Chaos (2000 film)

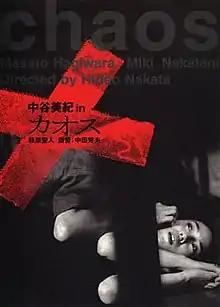
Film poster

is a 2000 Japanese mystery-thriller film, directed by Hideo Nakata. It stars Miki Nakatani and Masato Hagiwara. It is based on Shōgo Utano's novel .